Volvo Viking

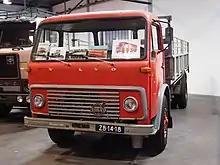
1964 Volvo Viking Tiptop (4851), predecessor to the F86.

1959 saw the introduction of the refined L485 Viking, including a stronger chassis. From 1961, the truck was available with a turbodiesel. In 1964 Volvo introduced the forward control L4851 Viking Tiptop with a tilting cab. This model only lasted a short time, being replaced by the F86 in the summer of 1965, similar in appearance but nearly all-new underneath the skin.